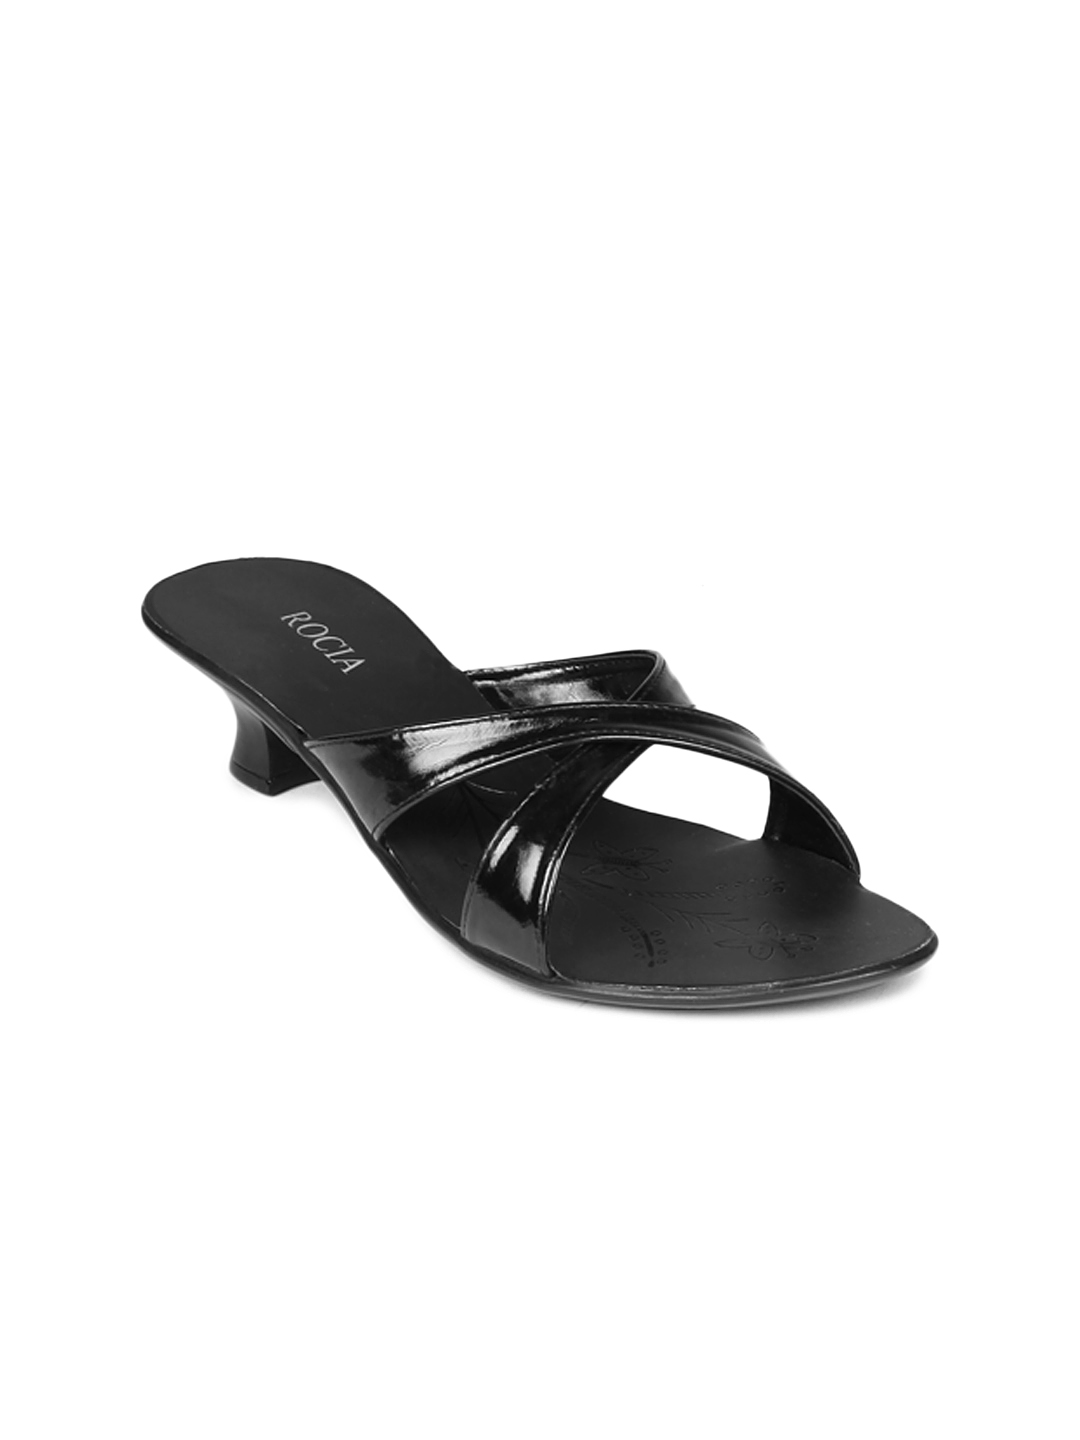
Rocia Women Black Sandals
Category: Footwear / Shoes / Flats
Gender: Women
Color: Black
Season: Winter 2012
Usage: Casual